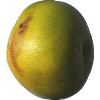
Label: Pomelo Sweetie 1